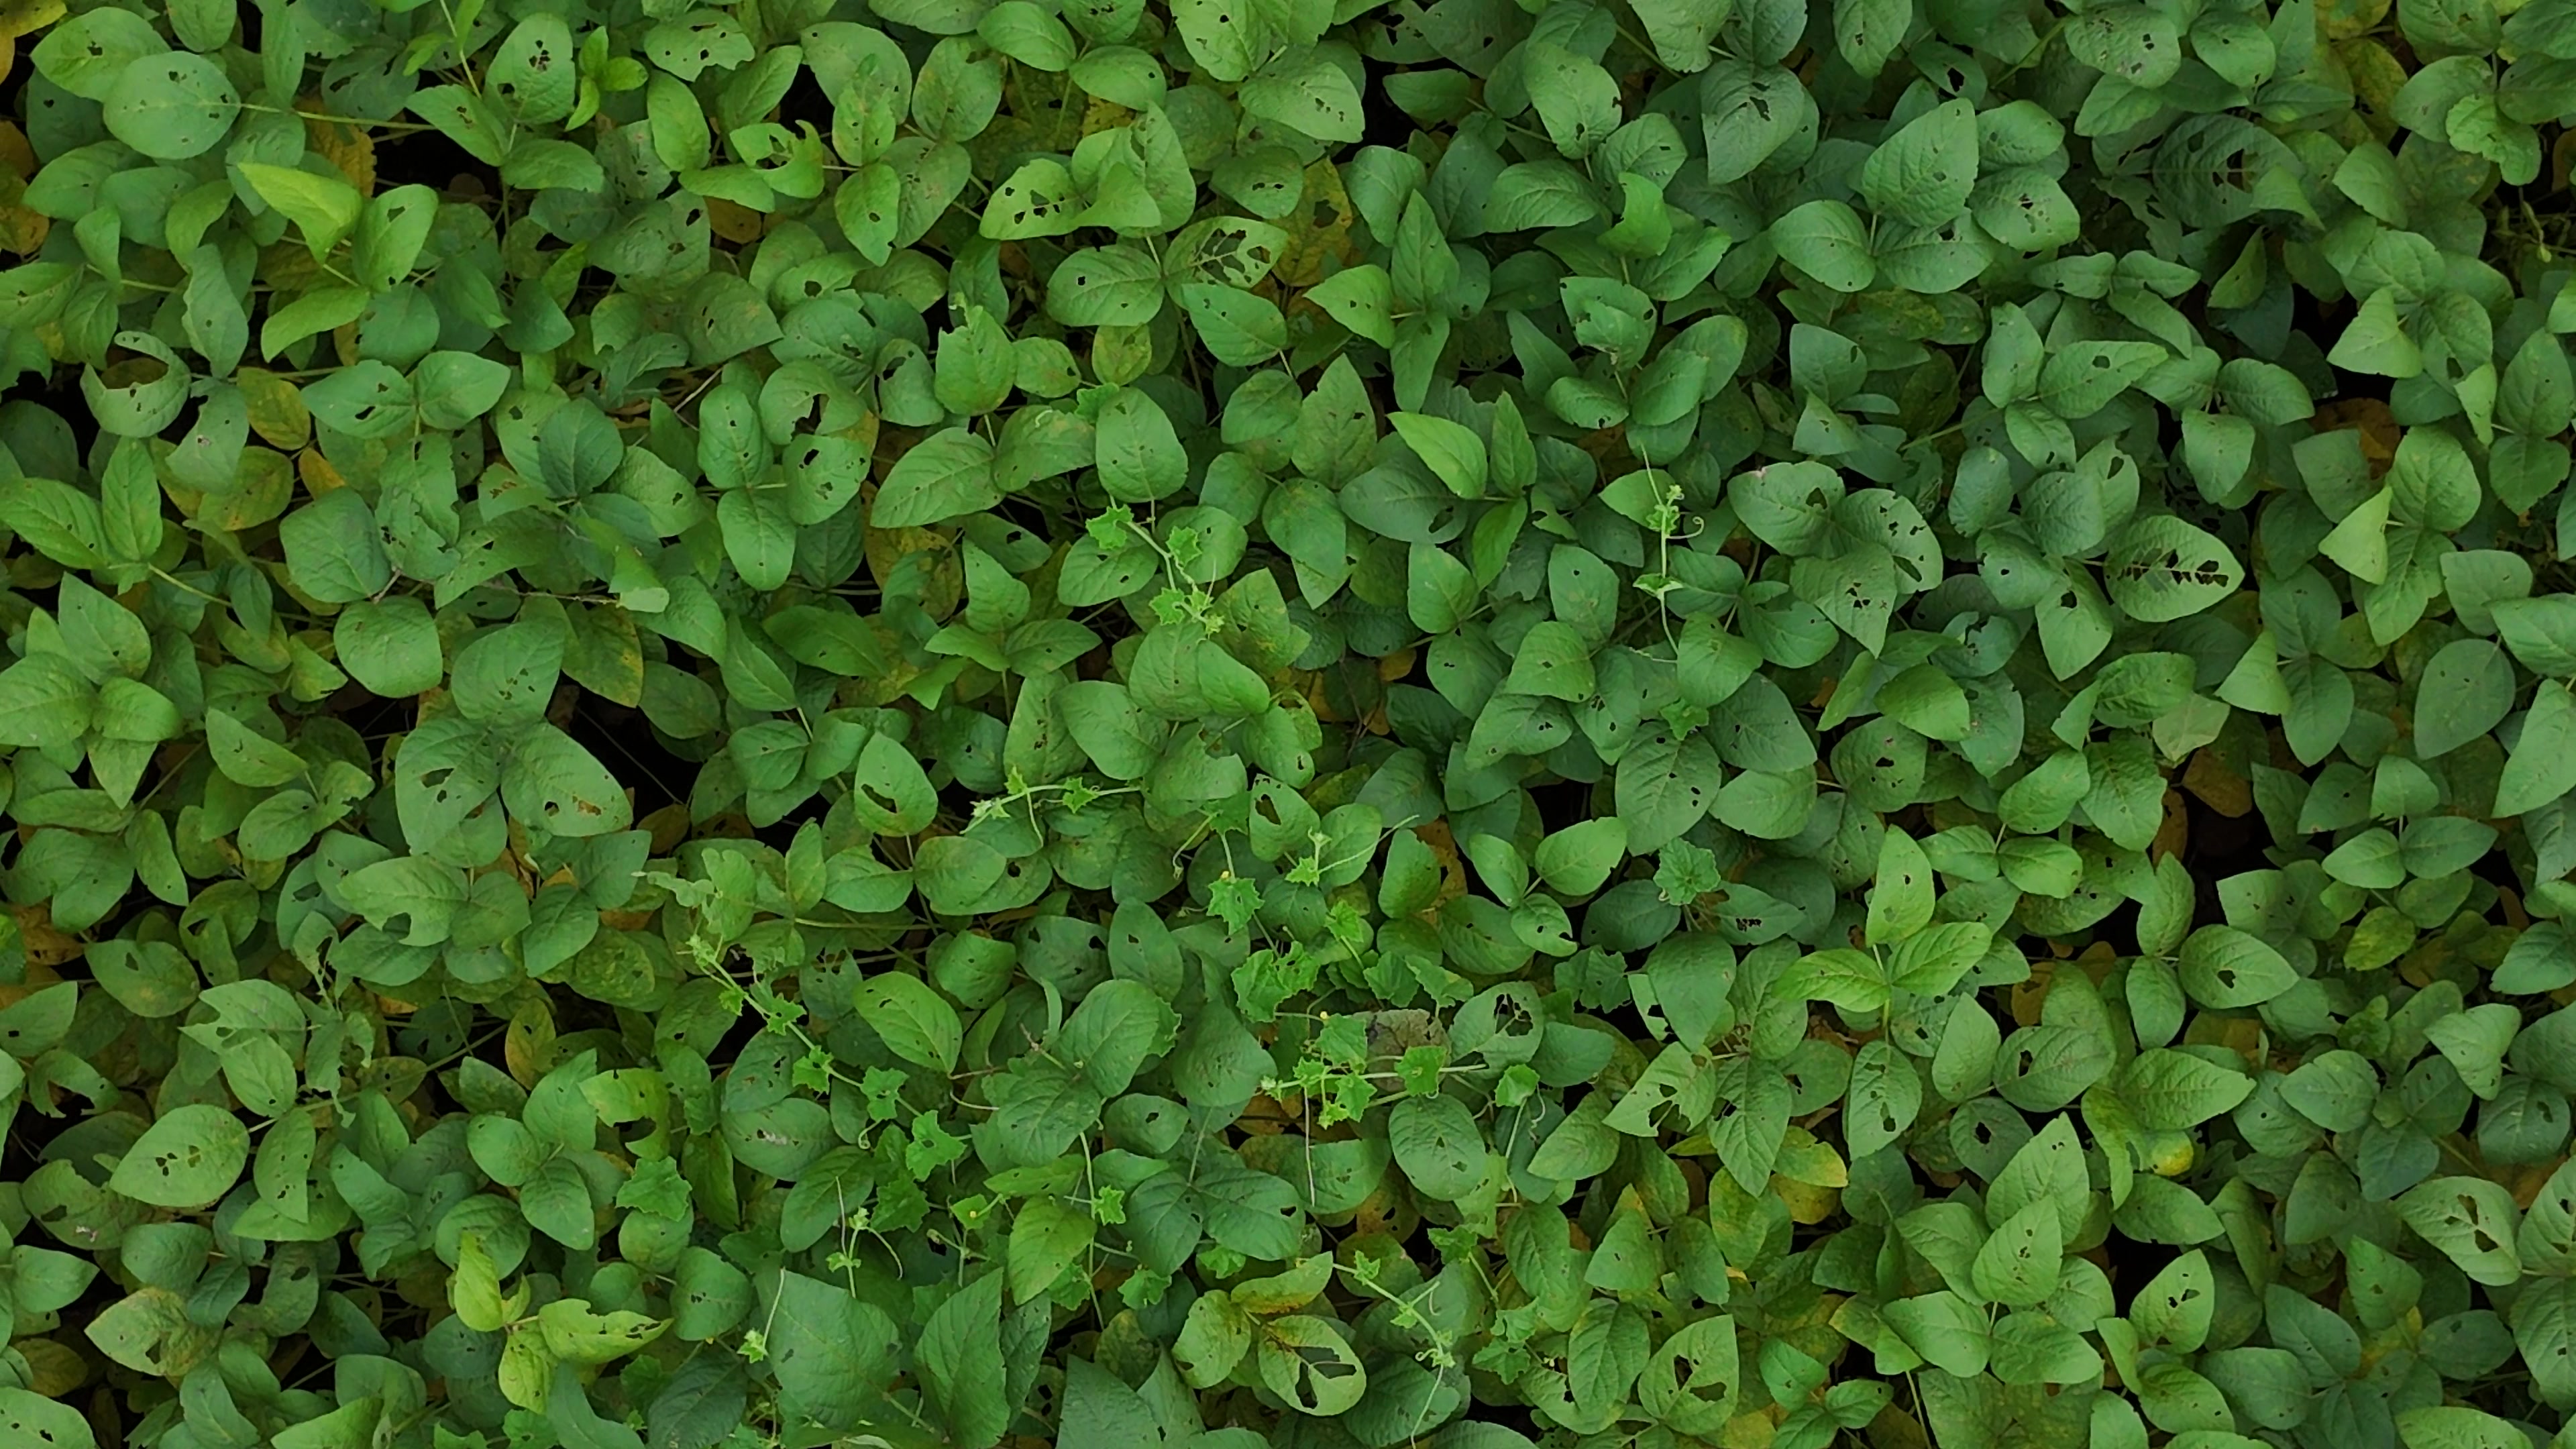
Label: Mosaic